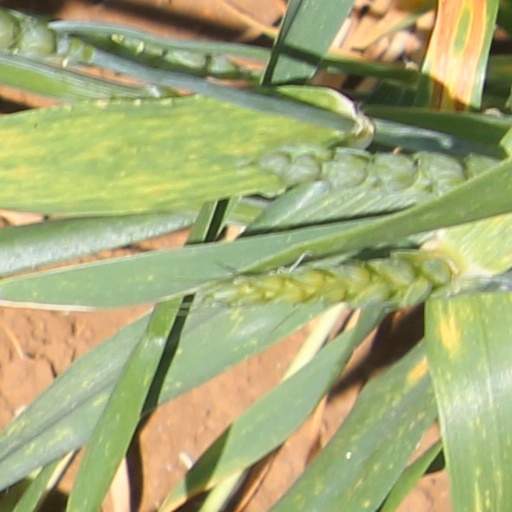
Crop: wheat